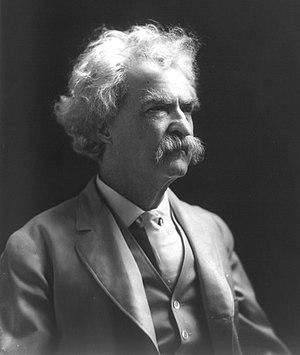
The Greatest American est un vote public des téléspectateurs basées sur le modèle britannique du 100 Greatest Britons permettant aux citoyens des États-Unis de classer et déterminer les personnalités américaines les plus importantes de l'histoire du pays et de distinguer LA personnalité américaine la plus importante.